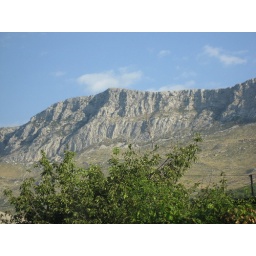
The view laying in bed on the train in the morning.